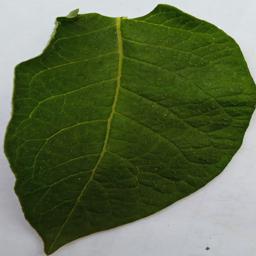
Etiqueta: Sana